Question: Who is sitting across from the girl?
Tambaya: Wayake zauni a ƙetaran yarinyar?
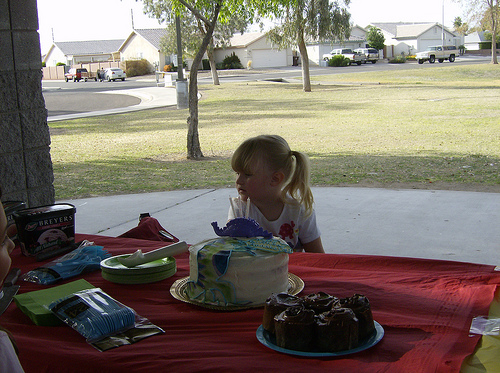
Answer: Another child.
Amsa: Wane ɗa.